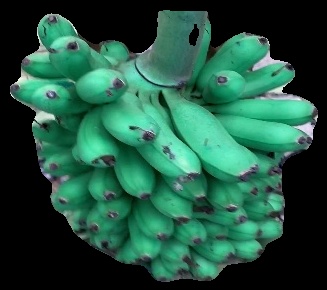
Variety: rasbale
Grade: grade1